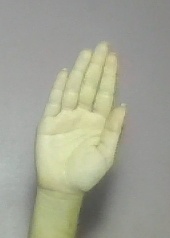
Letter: seen